List of birds of Bangladesh

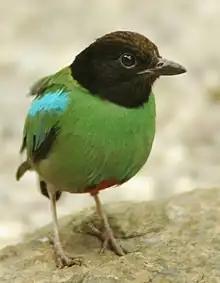
Hooded pitta, "Pitta sordida"

The bee-eaters are a group of near passerine birds in the family Meropidae. Most species are found in Africa but others occur in southern Europe, Madagascar, Australia and New Guinea. They are characterised by richly coloured plumage, slender bodies and usually elongated central tail feathers. All are colourful and have long downturned bills and pointed wings, which give them a swallow-like appearance when seen from afar.